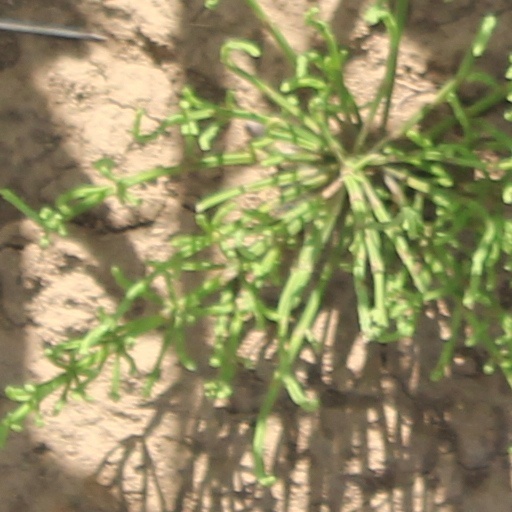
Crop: wheat